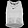
Label: T - shirt / top